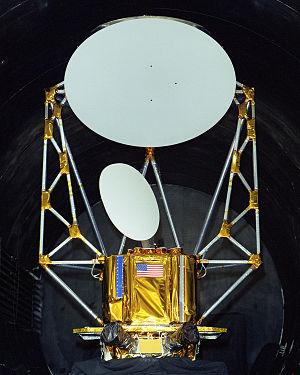
Coriolis est un satellite artificiel développé conjointement par deux laboratoires de recherche militaires américains - le Naval Research Laboratory et l'Air Force Research Laboratory - destiné à valider le fonctionnement de deux instruments expérimentaux. Windsat est un radiomètre permettant de mesurer la vitesse et la direction du vent de surface au-dessus des océans qui a des applications tactiques pour le déplacement des navires de guerre. SMEI est un ensemble de caméras capables de détecter l'apparition de tempêtes solaires permettant de prendre des mesures à l'avance pour sécuriser le fonctionnement des satellites militaires. Le satellite lancé le 6 janvier 2003 par une fusée Titan II est toujours opérationnel en août 2017. Le budget alloué à la mission est de 224 millions US$.